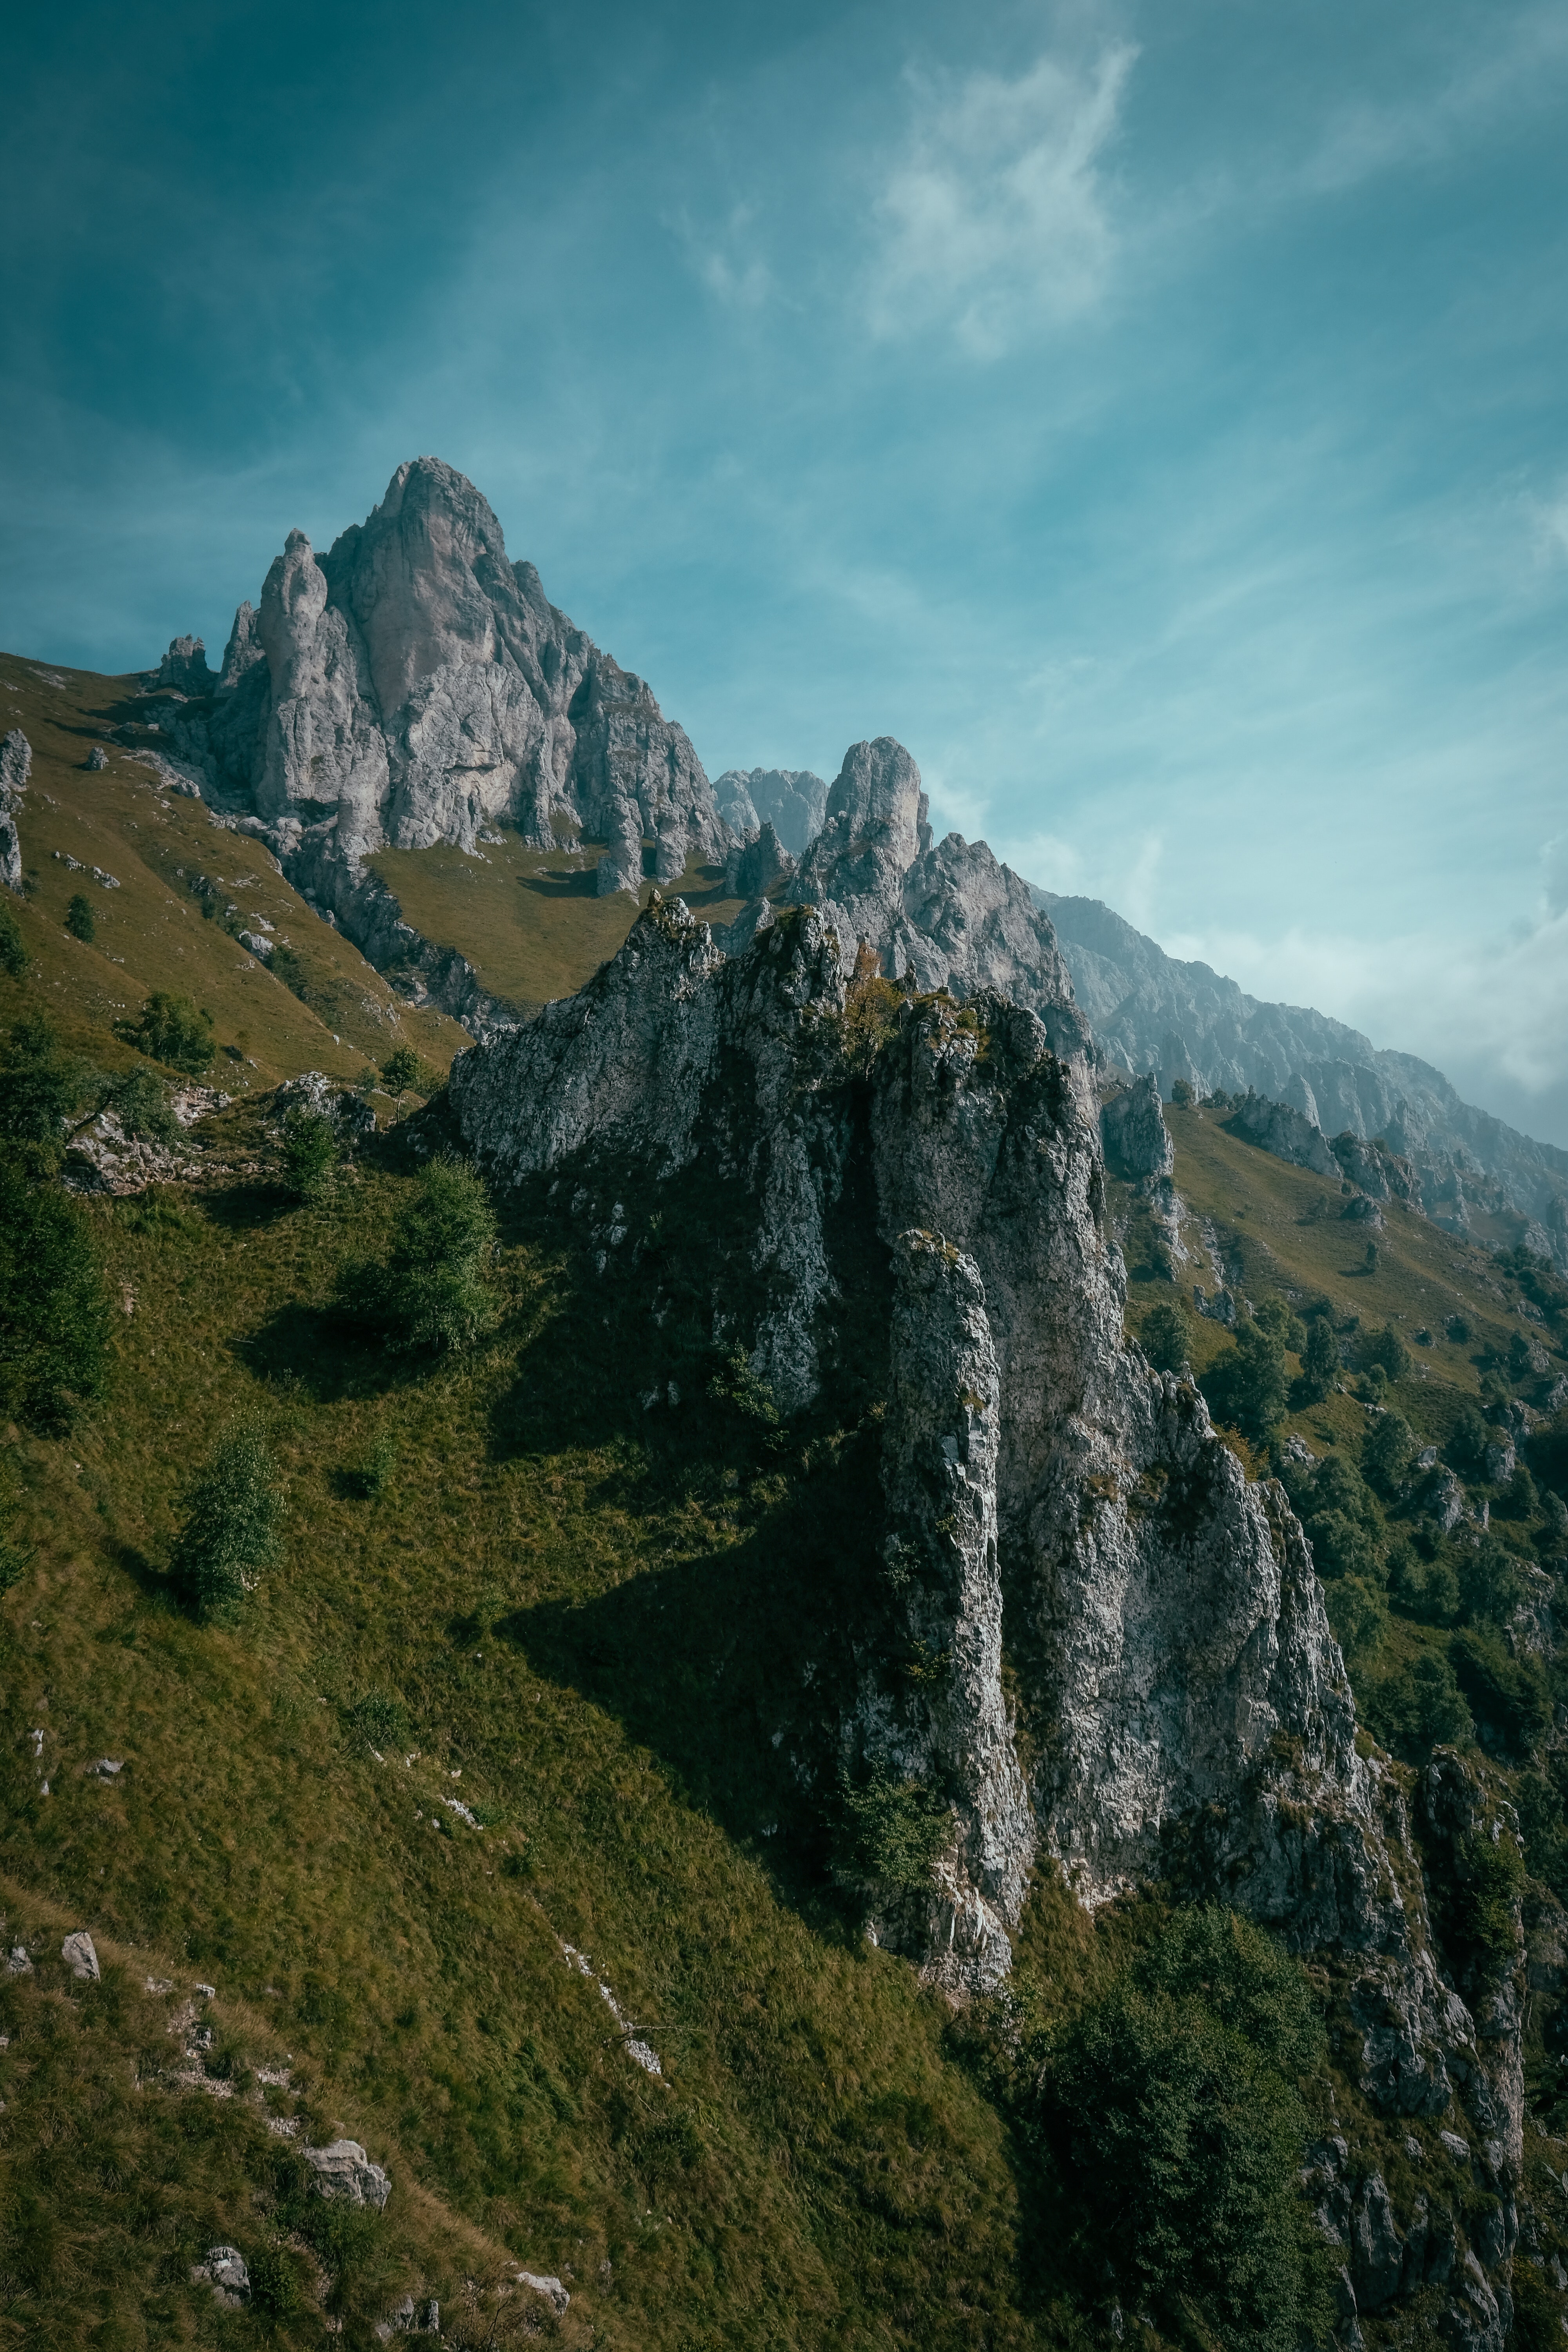
mountainous landforms, mountain, sky, nature, mountain range, wilderness, mount scenery, highland, ridge, tree, rock, cloud, alps, national park, escarpment, massif, terrain, hill station, hill, landscape, ar te, valley, cliff, mountain pass, meteorological phenomenon, geology, fell, grass, summit, elevation, formation, batholith